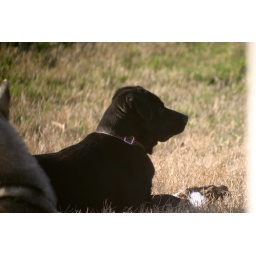
the girls watching over the backyard. shot through the back door with a very old 100-300 canon lens